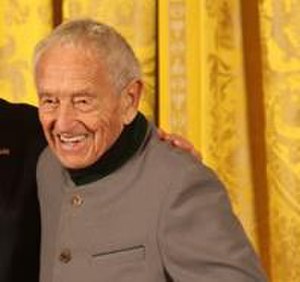
Andrew Wyeth
Andrew Newell Wyeth /ˈwaɪ.ɛθ/, var en amerikansk maler.